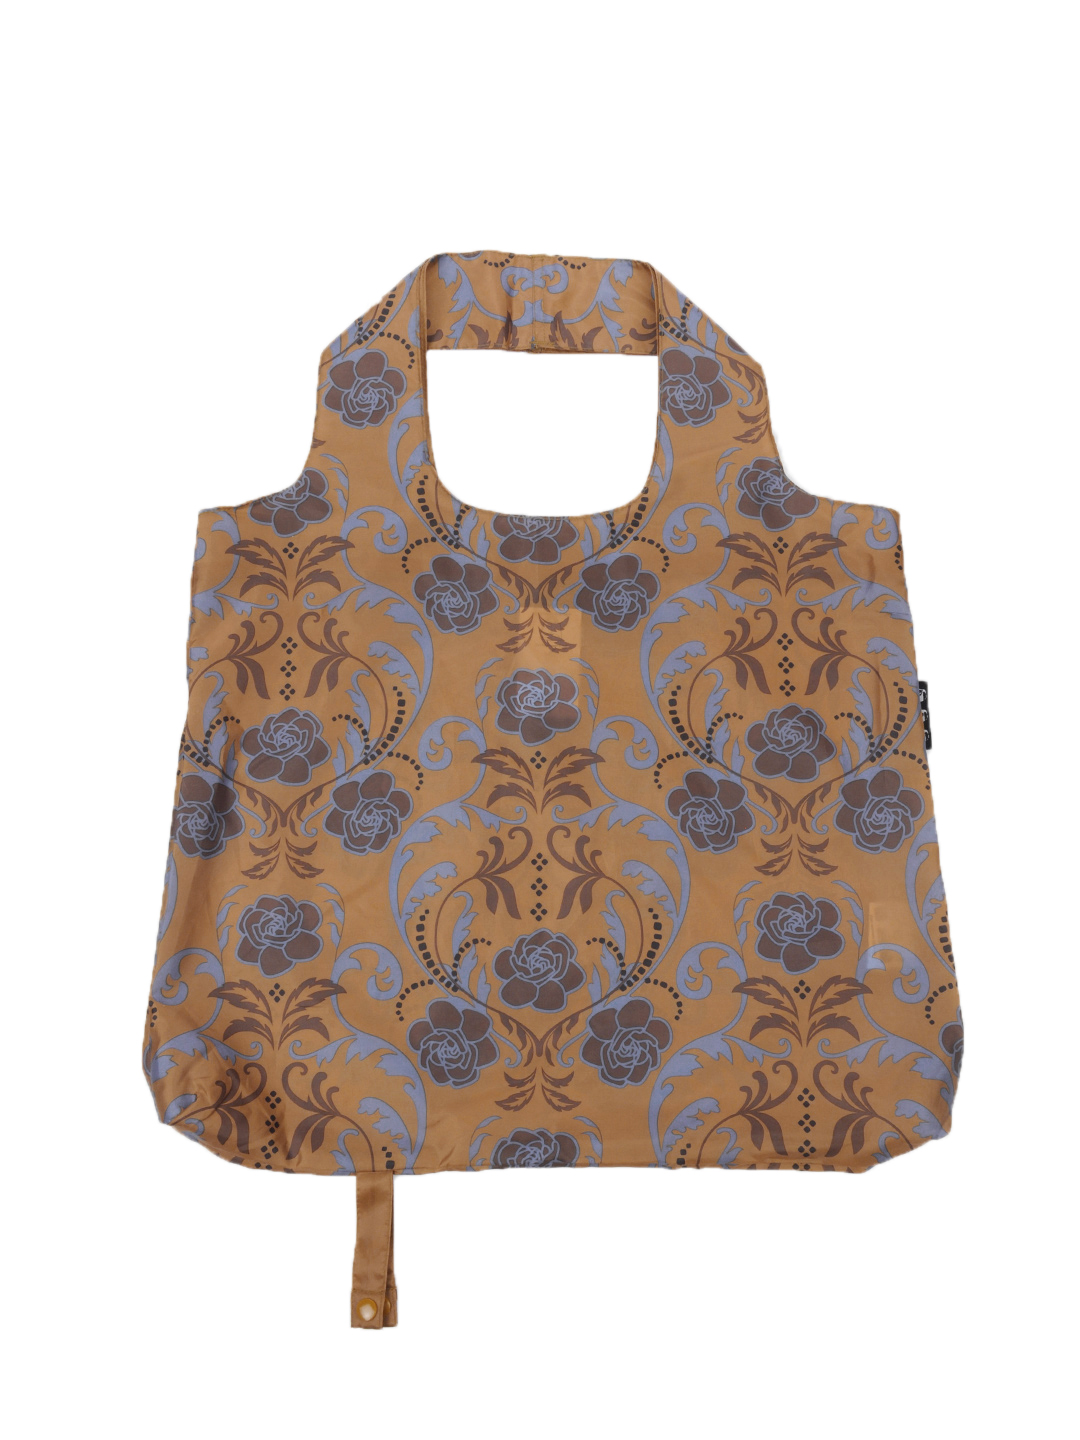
Envirosax Women Brown Bag
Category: Accessories / Bags / Handbags
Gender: Women
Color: Brown
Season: Summer 2012
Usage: Casual